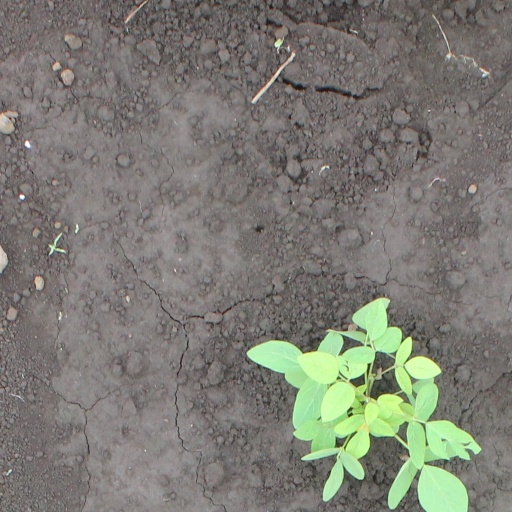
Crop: soybean